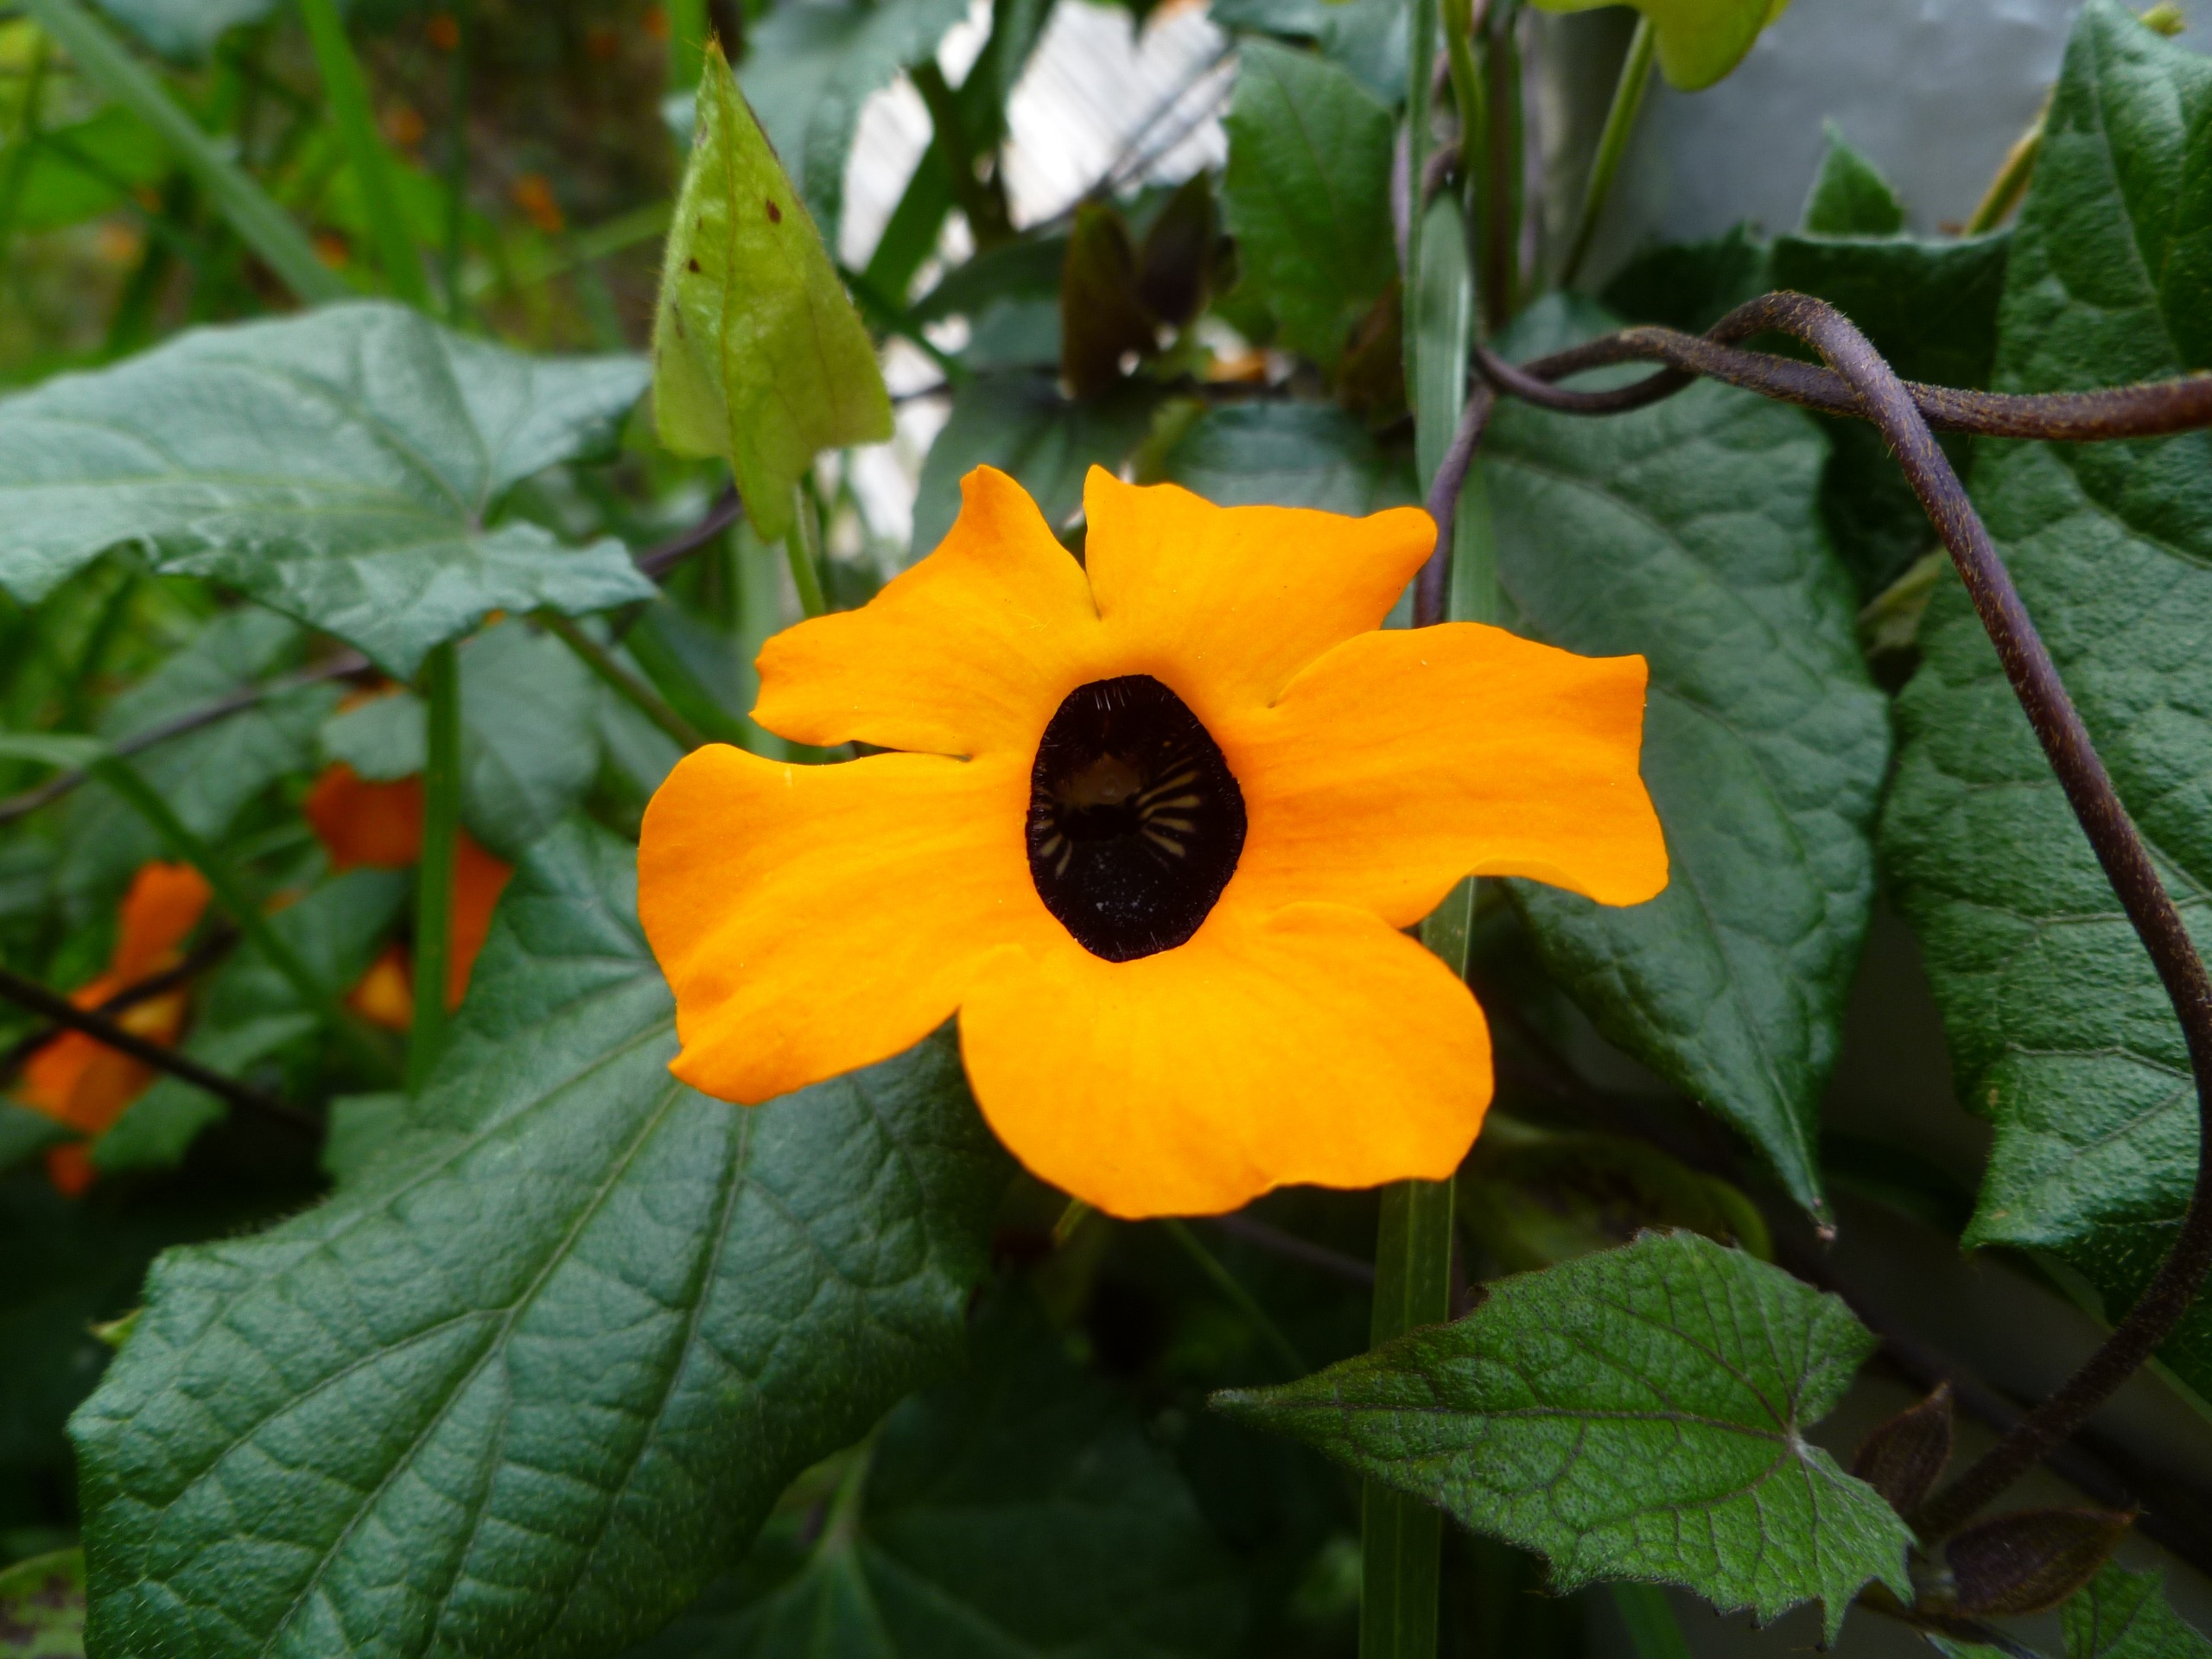
plant, flower, travel, scenery, yellow, flora, wildflower, ecuador, foreign, cuenca, annual plant